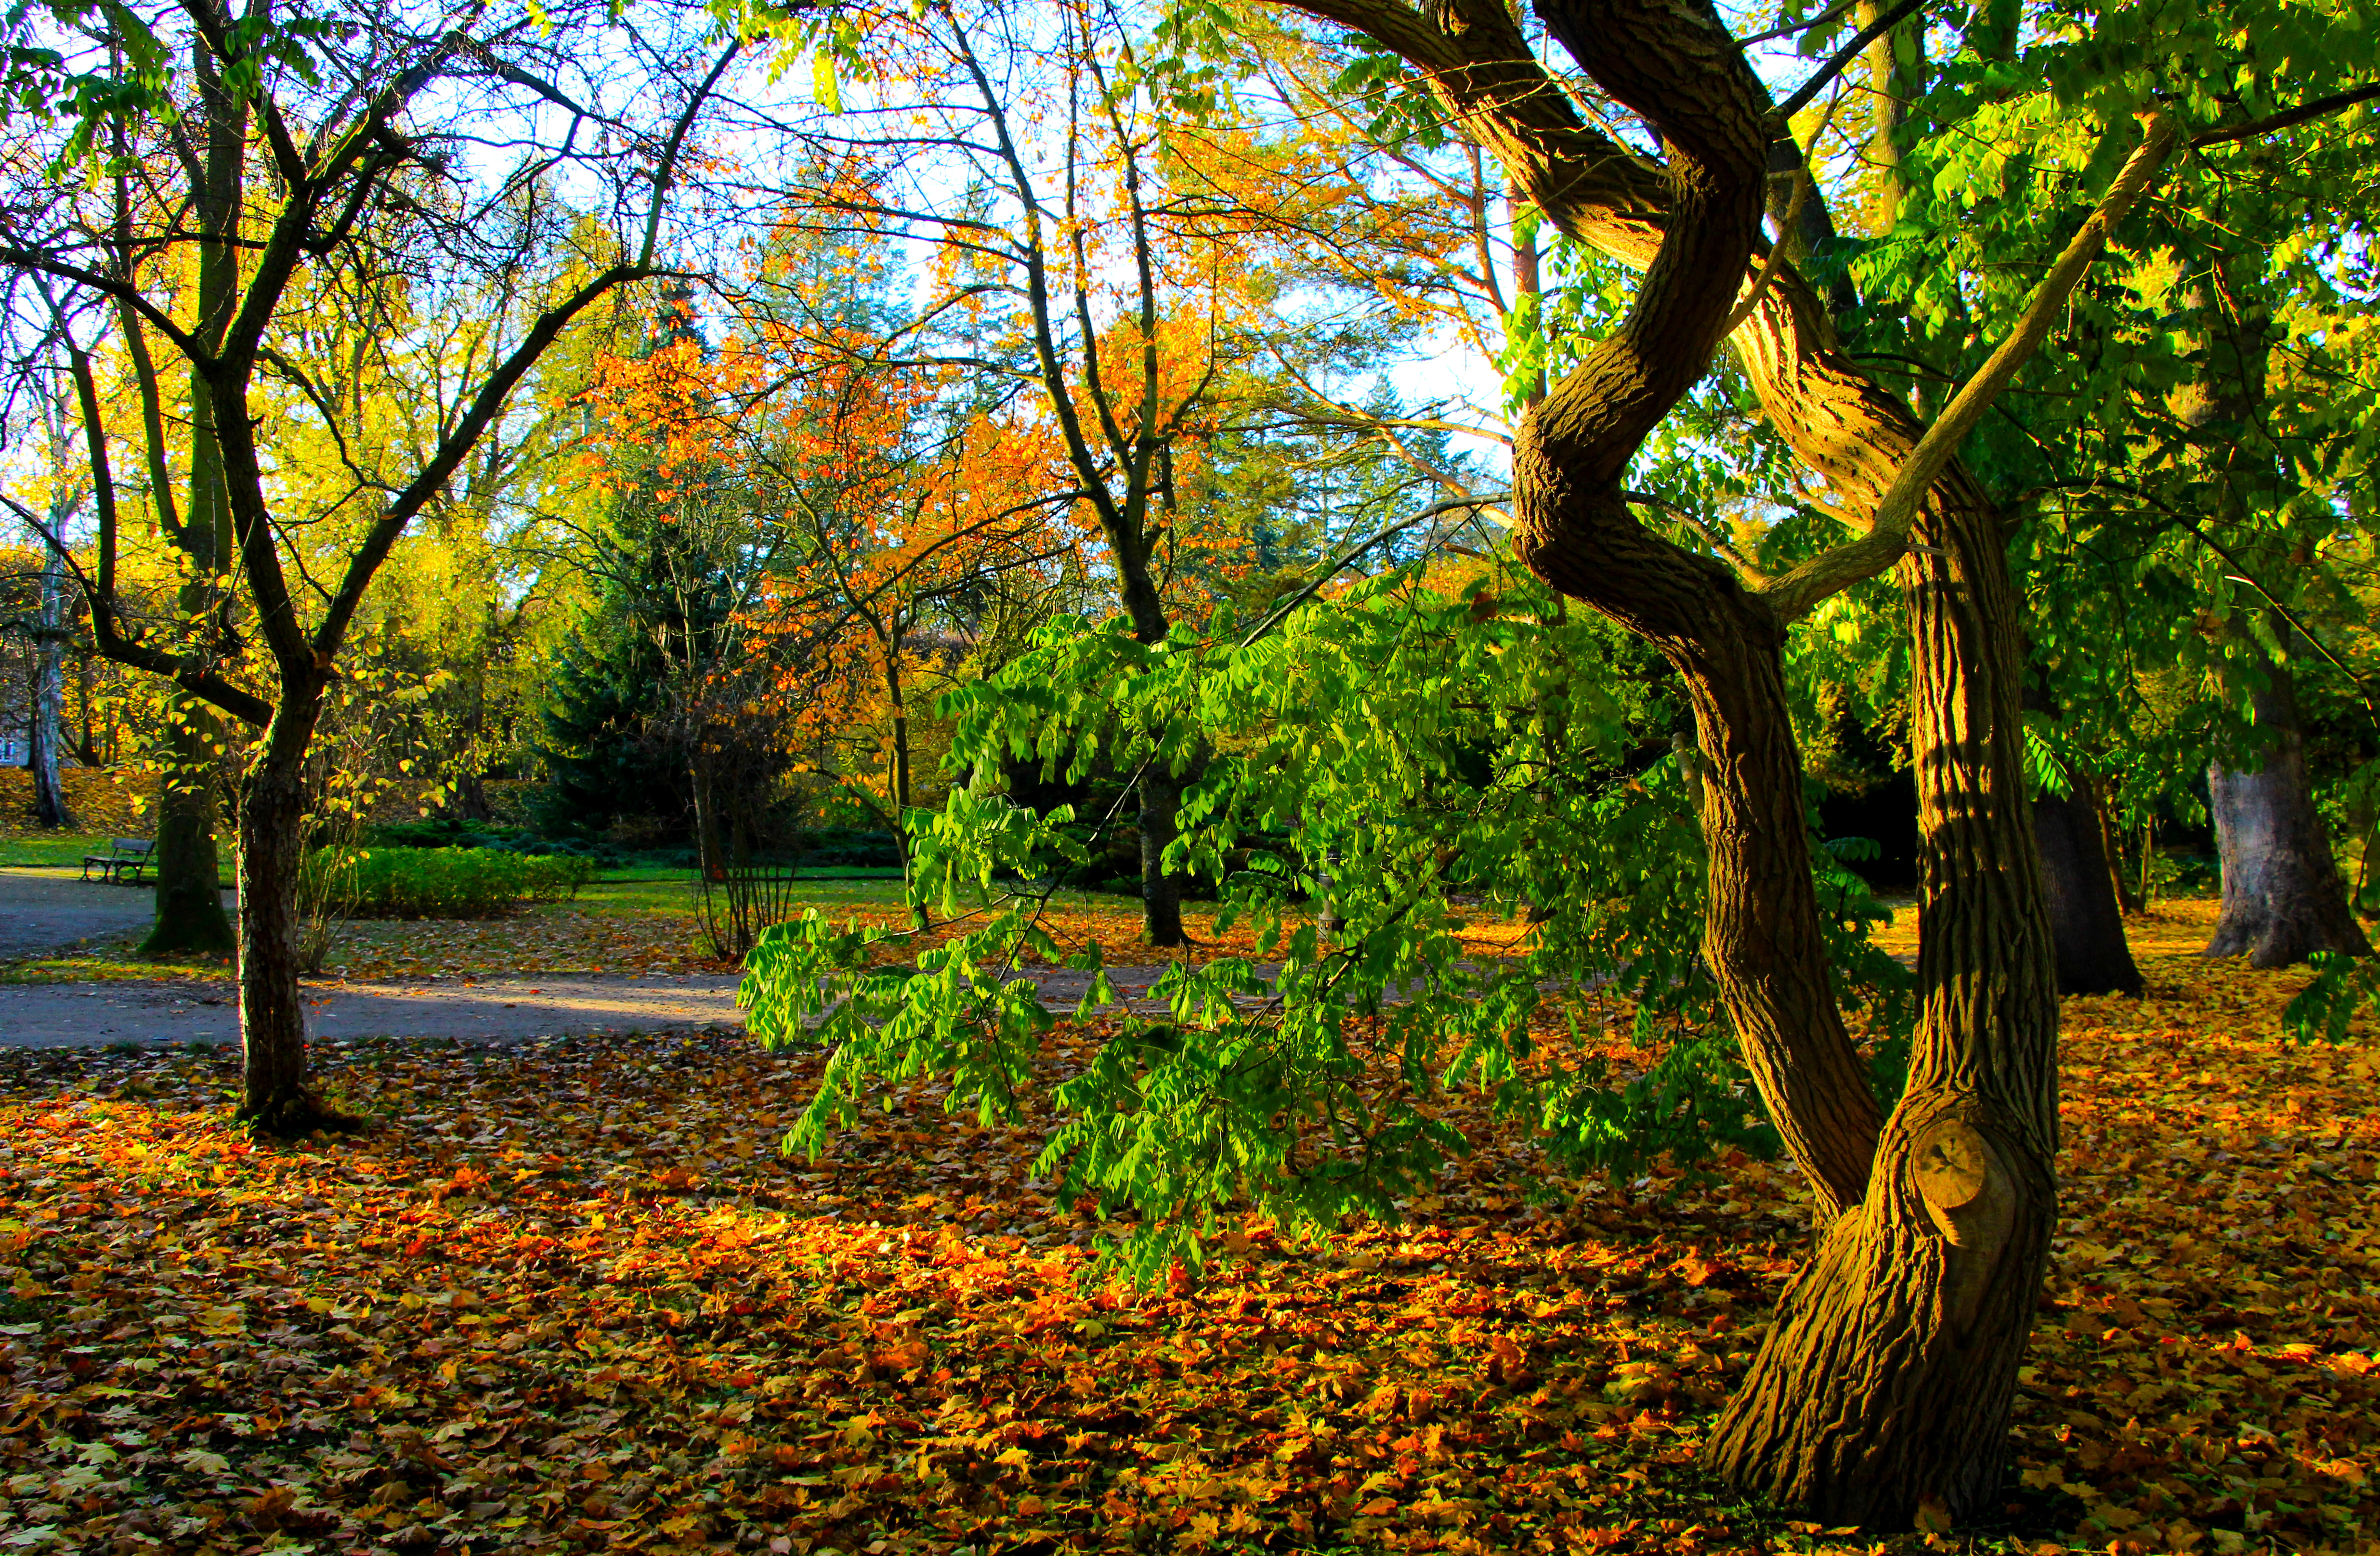
tree, park, green, twig, plant, leaf, natural landscape, People in nature, branch, trunk, grass, wood, deciduous, landscape, Tints and shades, groundcover, shade, flowering plant, forest, woodland, temperate broadleaf and mixed forest, grove, nature reserve, Northern hardwood forest, plant stem, garden, autumn, wildflower, grassland, wildlife, annual plant, coquelicot, old growth forest